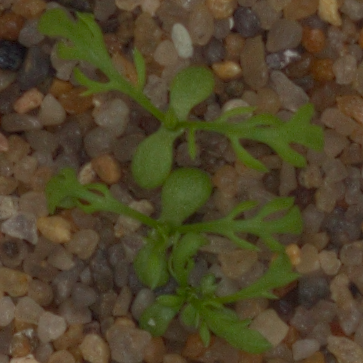
Label: scentless_mayweed